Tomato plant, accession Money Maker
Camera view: vertical (180 deg); turntable rotation: 60 degrees
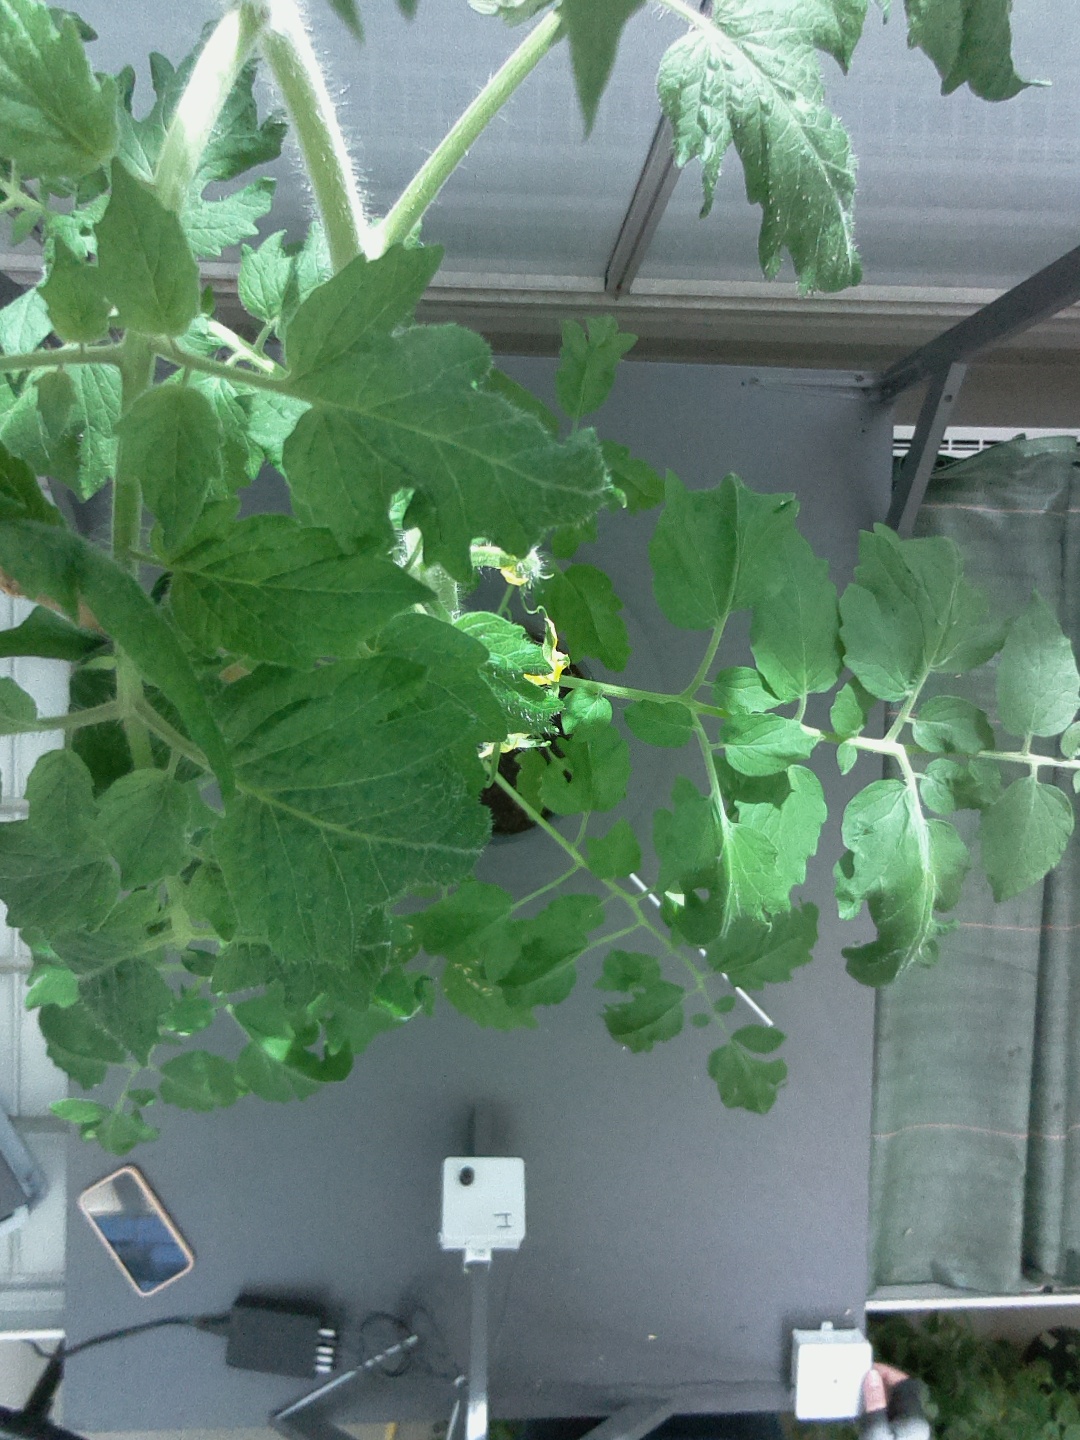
BBCH growth stage 64: 40%-50% of flowers open